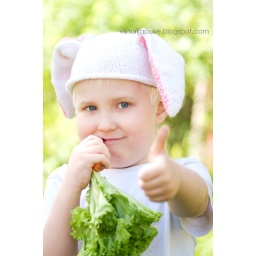
Portrait of the little boy in a cap with bunny ears and eating carrot